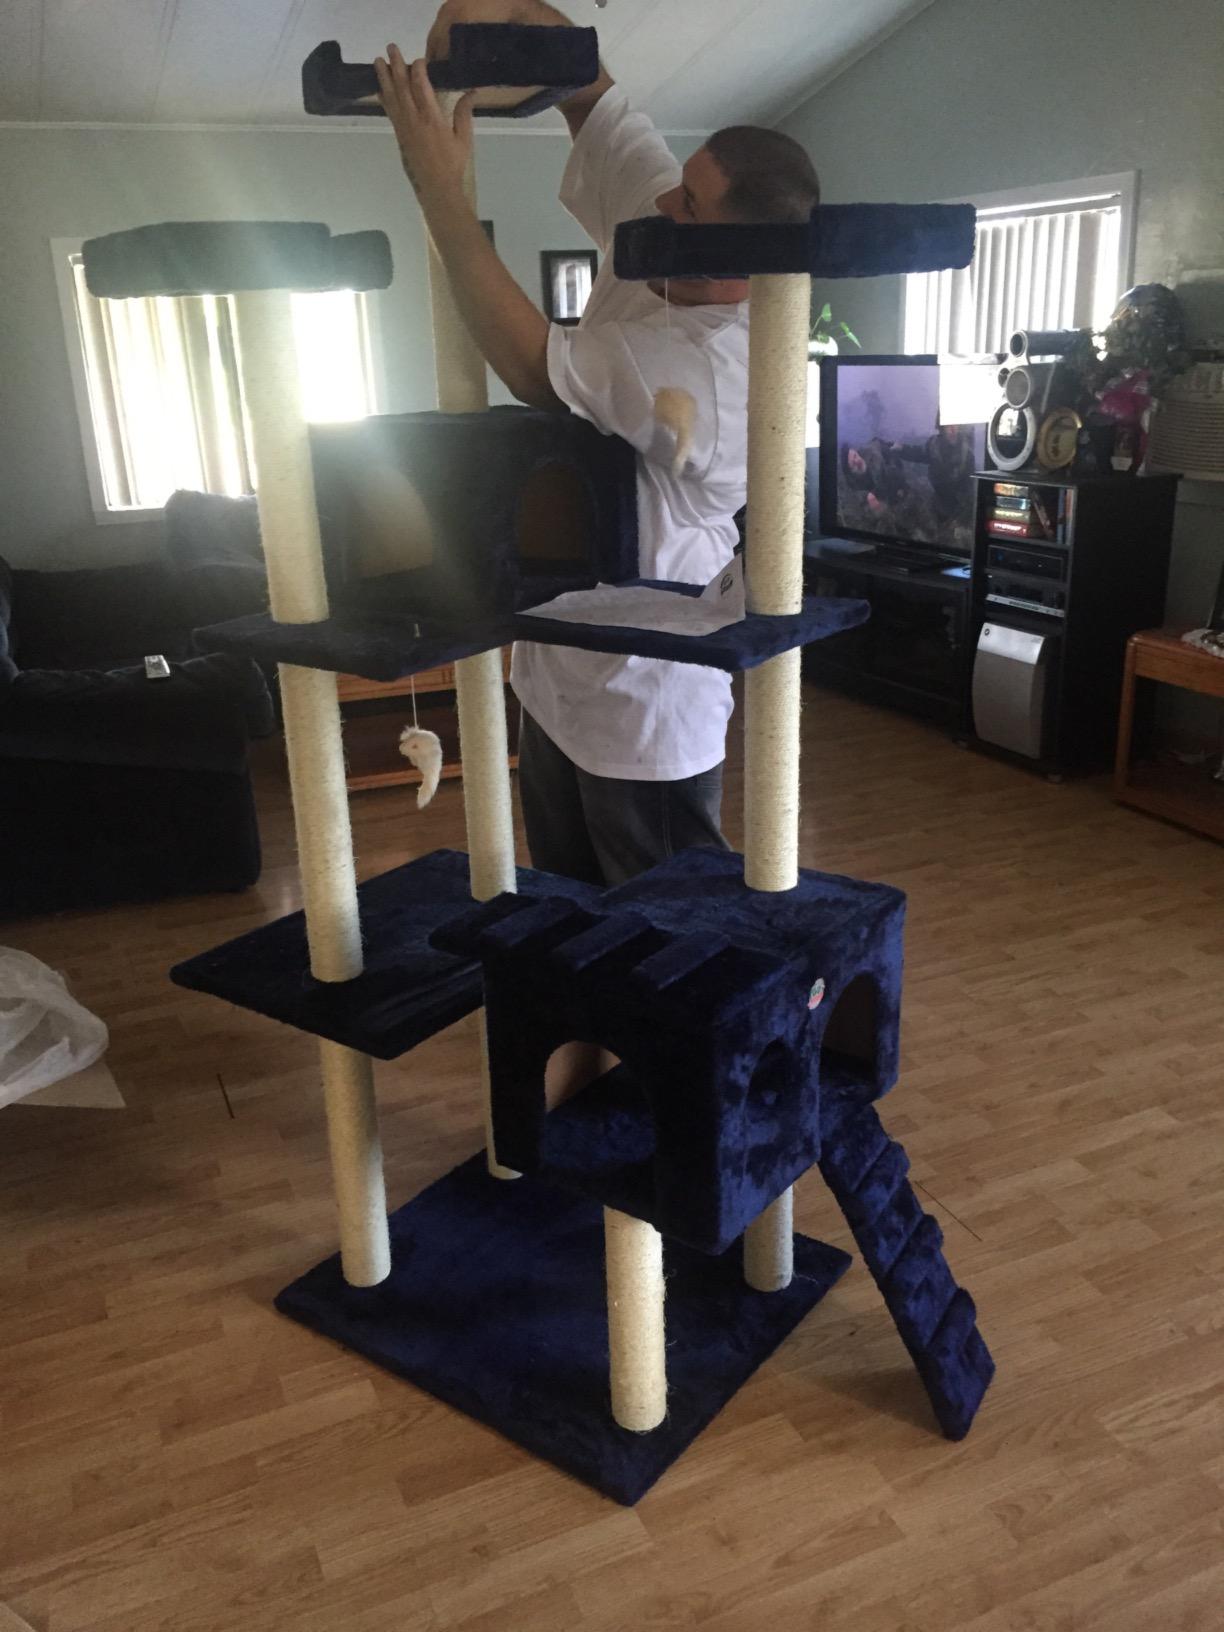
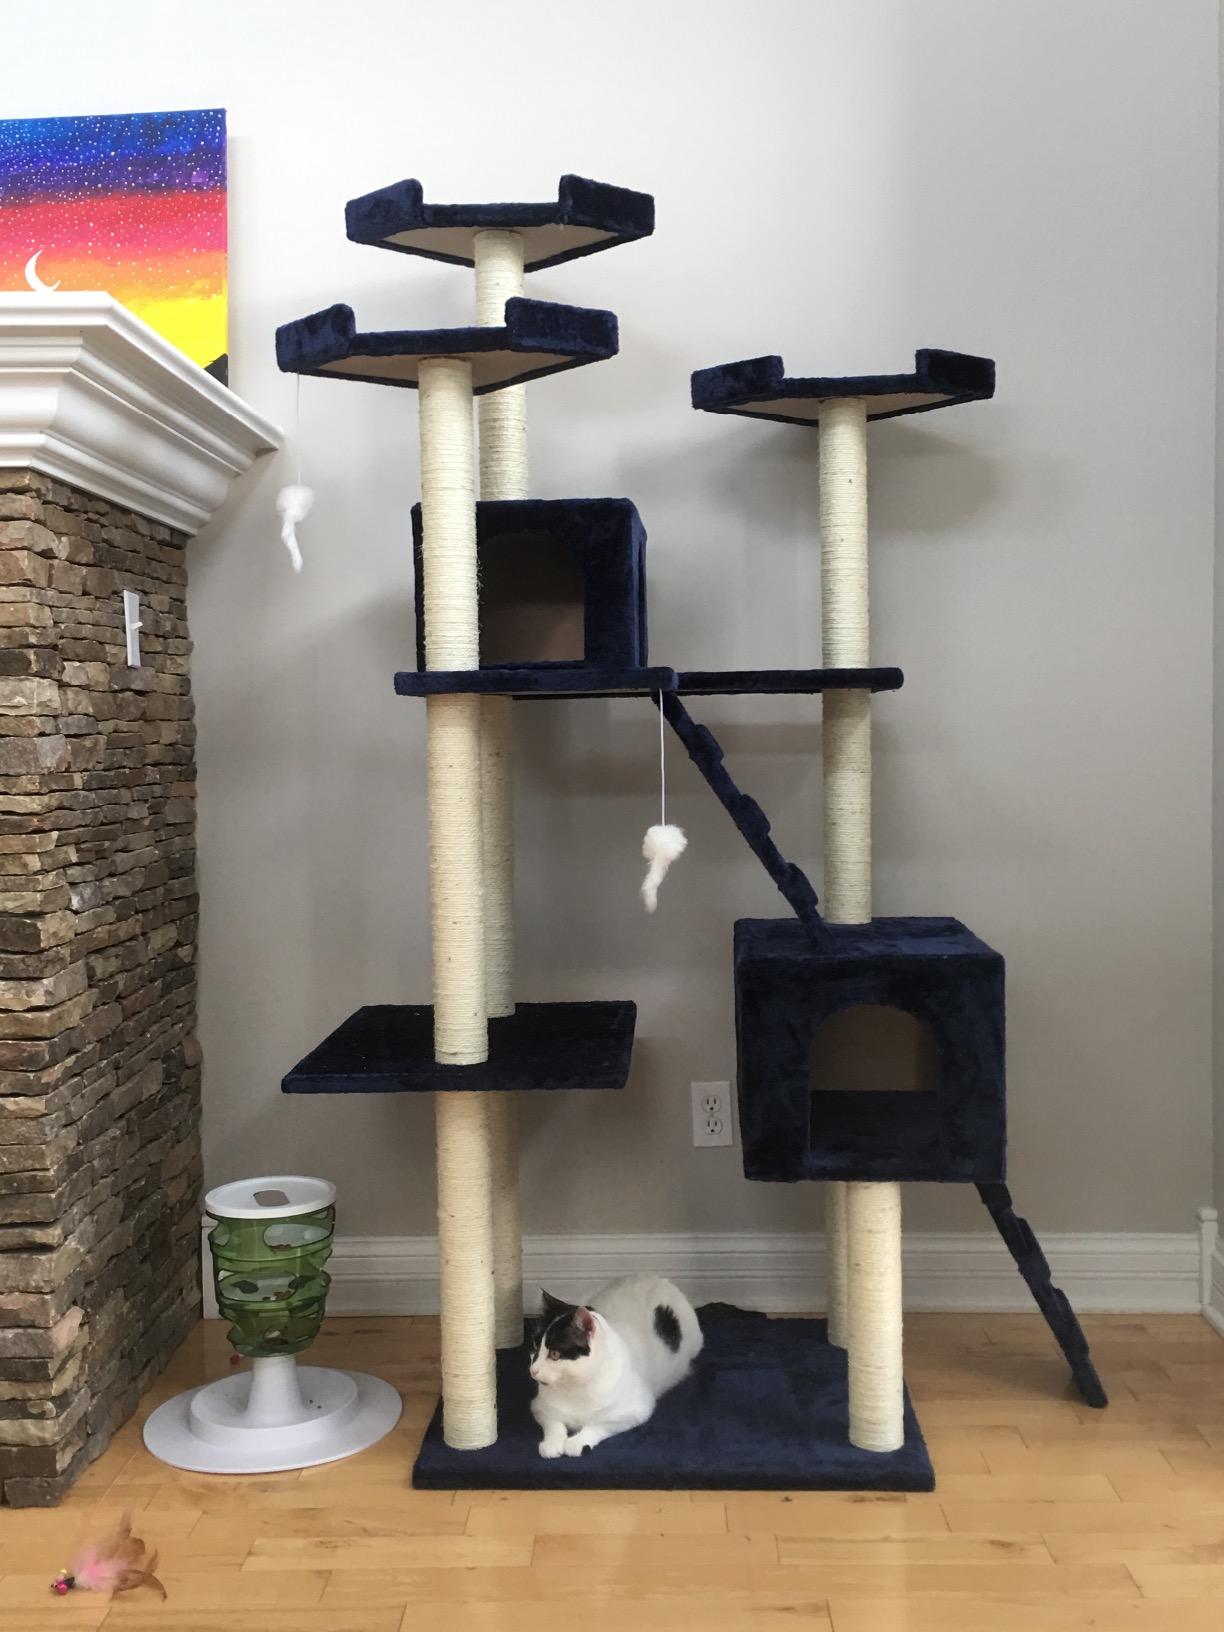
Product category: items_cat tree
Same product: yes